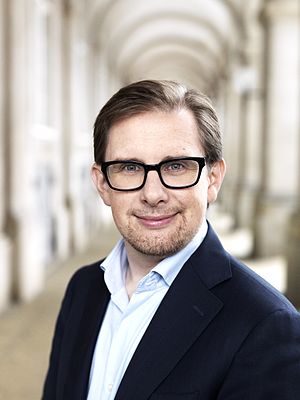
Simon Emil Ammitzbøll-Bille
Simon Emil Ammitzbøll, MF Liberal Alliance
Simon Emil Ammitzbøll-Bille er en dansk politiker, der er medlem af Folketinget, valgt i Københavns Storkreds. I Folketinget har han repræsenteret Radikale Venstre 2005-08, været løsgænger 2008-09, Liberal Alliance 2009-19, og endnu engang løsgænger fra 2019 til nu. I Liberal Alliance var han mangeårig politisk ordfører og gruppeformand, indtil han blev økonomi- og indenrigsminister i regeringen Lars Løkke Rasmussen III, der sad fra 28. november 2016 til 27. juni 2019.